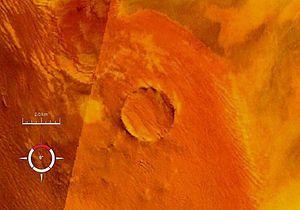
Le cratère de Roter Kamm est un cratère météoritique situé au sud de la Namibie, à 60 km de la côte et à 70 km de l'Afrique du Sud.